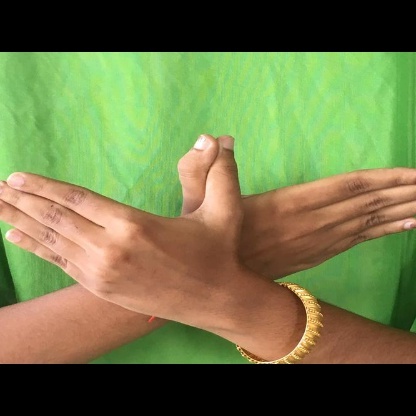
Mudra: Garuda